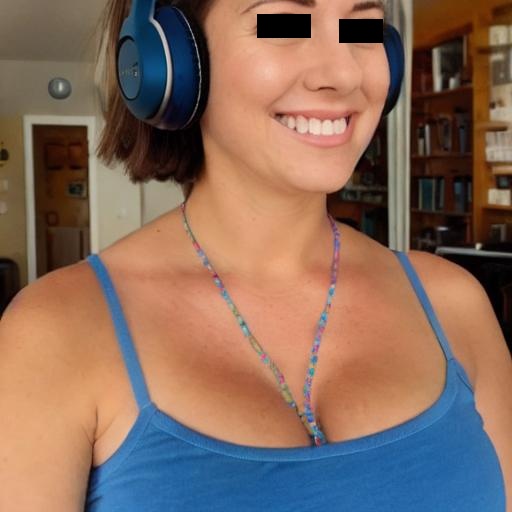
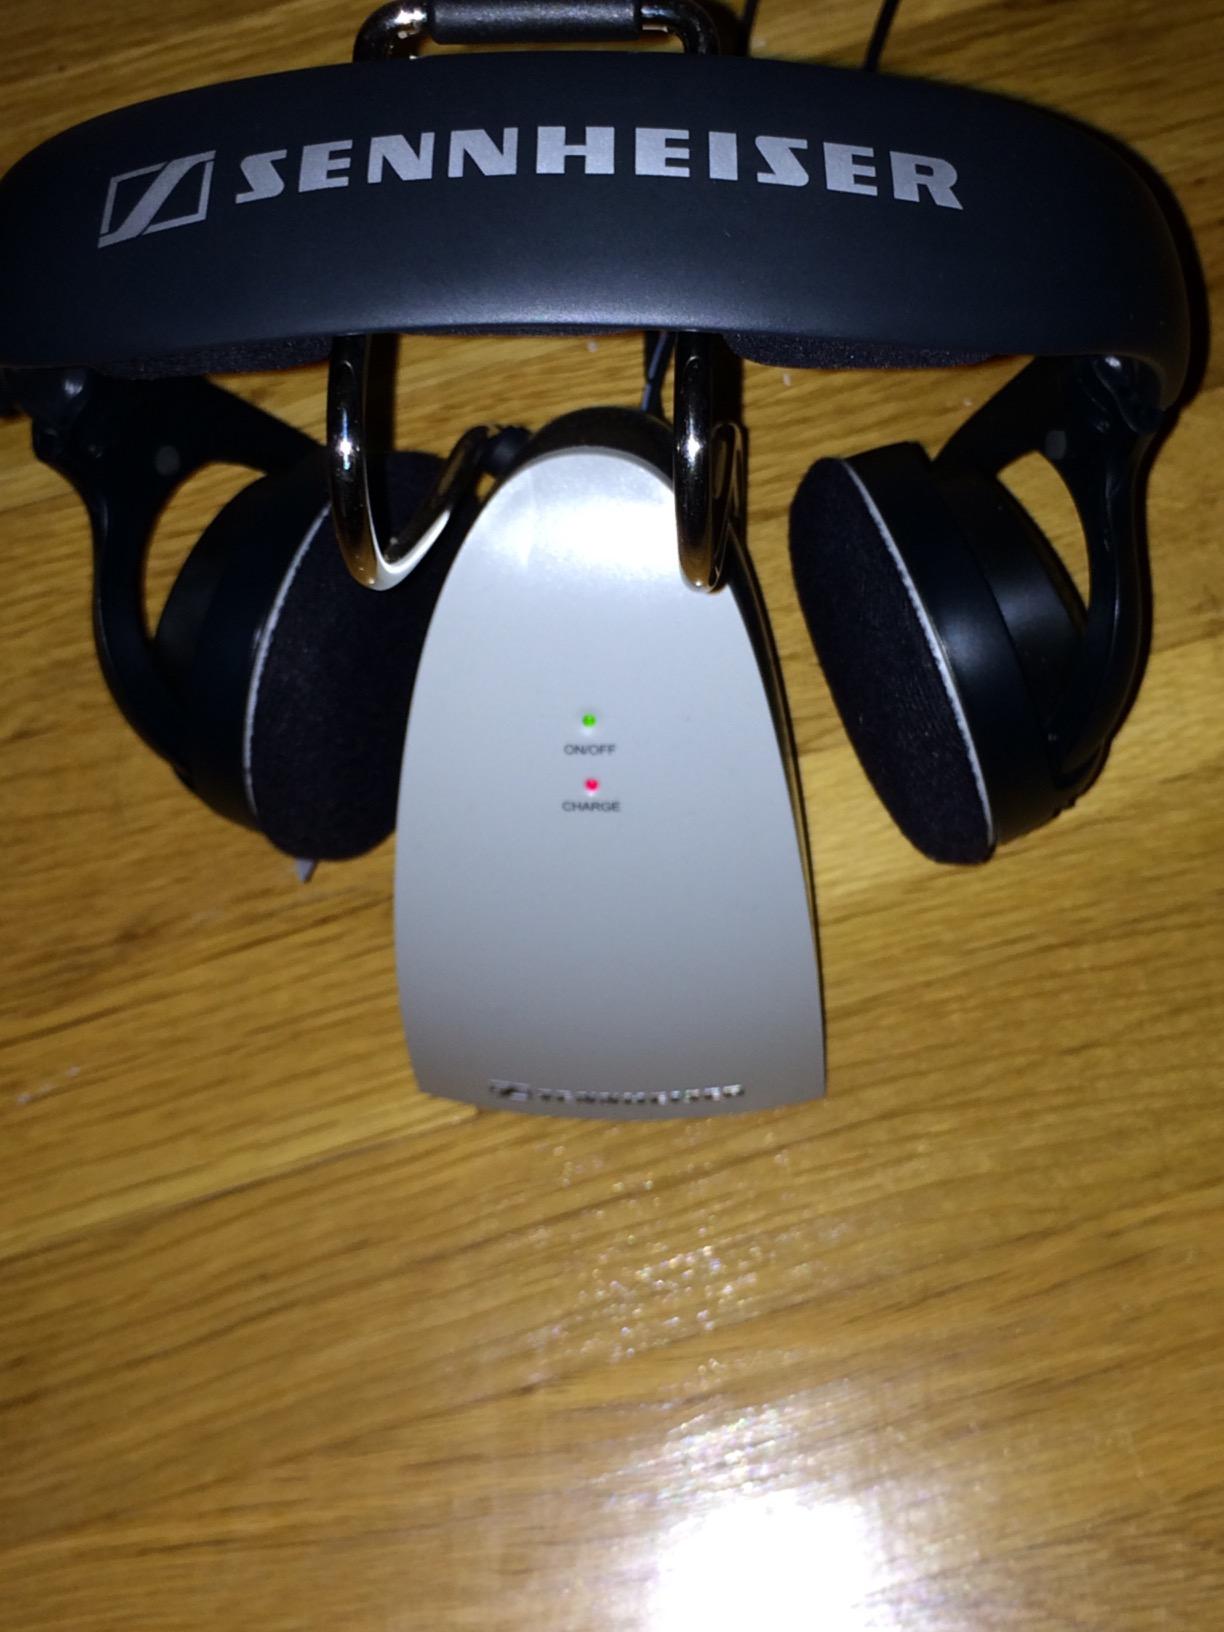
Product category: headphones
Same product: no